Amyloid

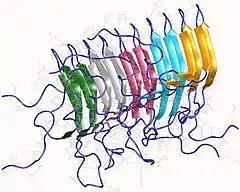
Amyloid of HET-s(218-289) prion pentamer, "Podospora anserina"

The name "amyloid" comes from the early mistaken identification by Rudolf Virchow of the substance as starch ( in Latin, from ), based on crude iodine-staining techniques. For a period, the scientific community debated whether or not amyloid deposits are fatty deposits or carbohydrate deposits until it was finally found (in 1859) that they are, in fact, deposits of albumoid proteinaceous material.